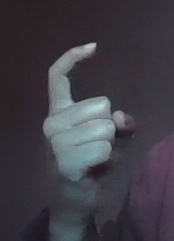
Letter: ra